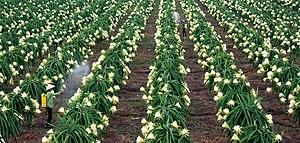
Châu Thành est un district de la province de Long An dans le delta du Mékong au sud du Viêt Nam.